Norns

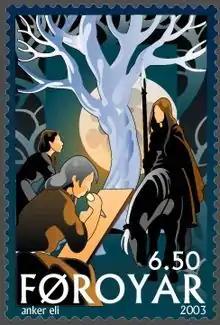
..."and the youngest Norn, she who is called Skuld, ride[s] ever to take the slain and decide fights." Faroese stamp by Anker Eli Petersen depicting the Norns (2003).

"Guðrúnarhvöt" deals with how Guðrún incited her sons to avenge the cruel death of their sister Svanhild. In "Hamðismál", her sons' expedition to the Gothic King Ermanaric to exact vengeance. Knowing that he is about to die at the hands of the Goths, her son Sörli talks of the cruelty of the norns: